Geography of Chile

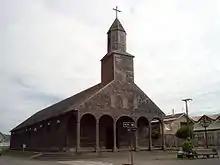
Iglesia de Achao

Gentrification is occurring in the municipal district of Santiago, which is impacting low income residents. Housing availability has reduced by 50% for residents and rent for new apartments has increased, changing the average income of that location. Floor Area Ratio instigated by the state has resulted in highly dense and smaller living spaces.